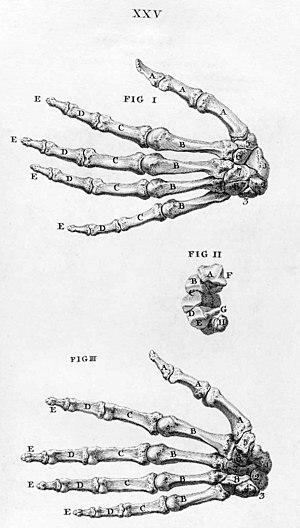
Le squelette humain est composé de 206 os constants à l'âge adulte et d'un nombre variable d'os surnuméraires en fonction des individus. Ces os sont supportés et étayés par des ligaments, tendons, muscles, fascias et du cartilage, formant l'appareil locomoteur. Le fœtus a un squelette cartilagineux dont l'ossification débute avant la naissance et continue jusqu'à l'âge adulte.